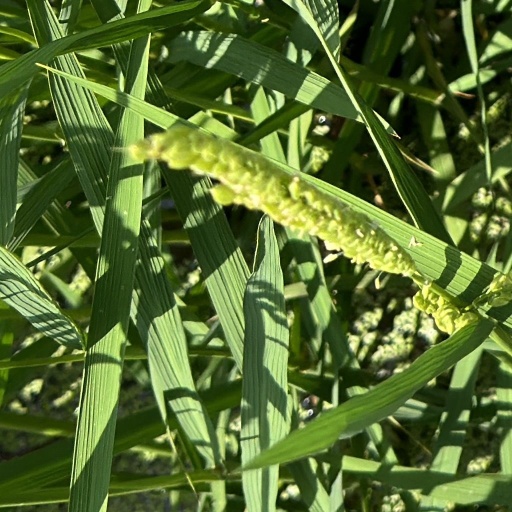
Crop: rice